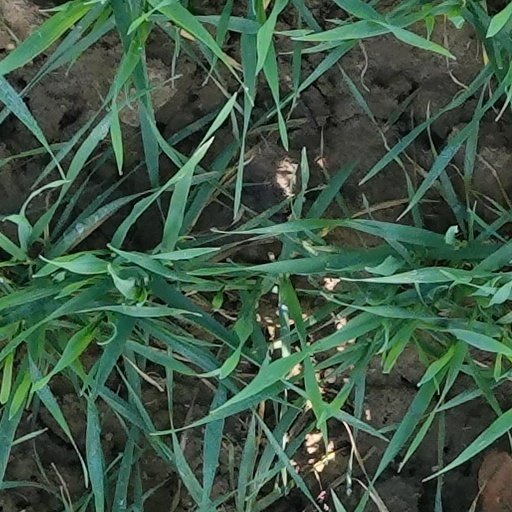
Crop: wheat